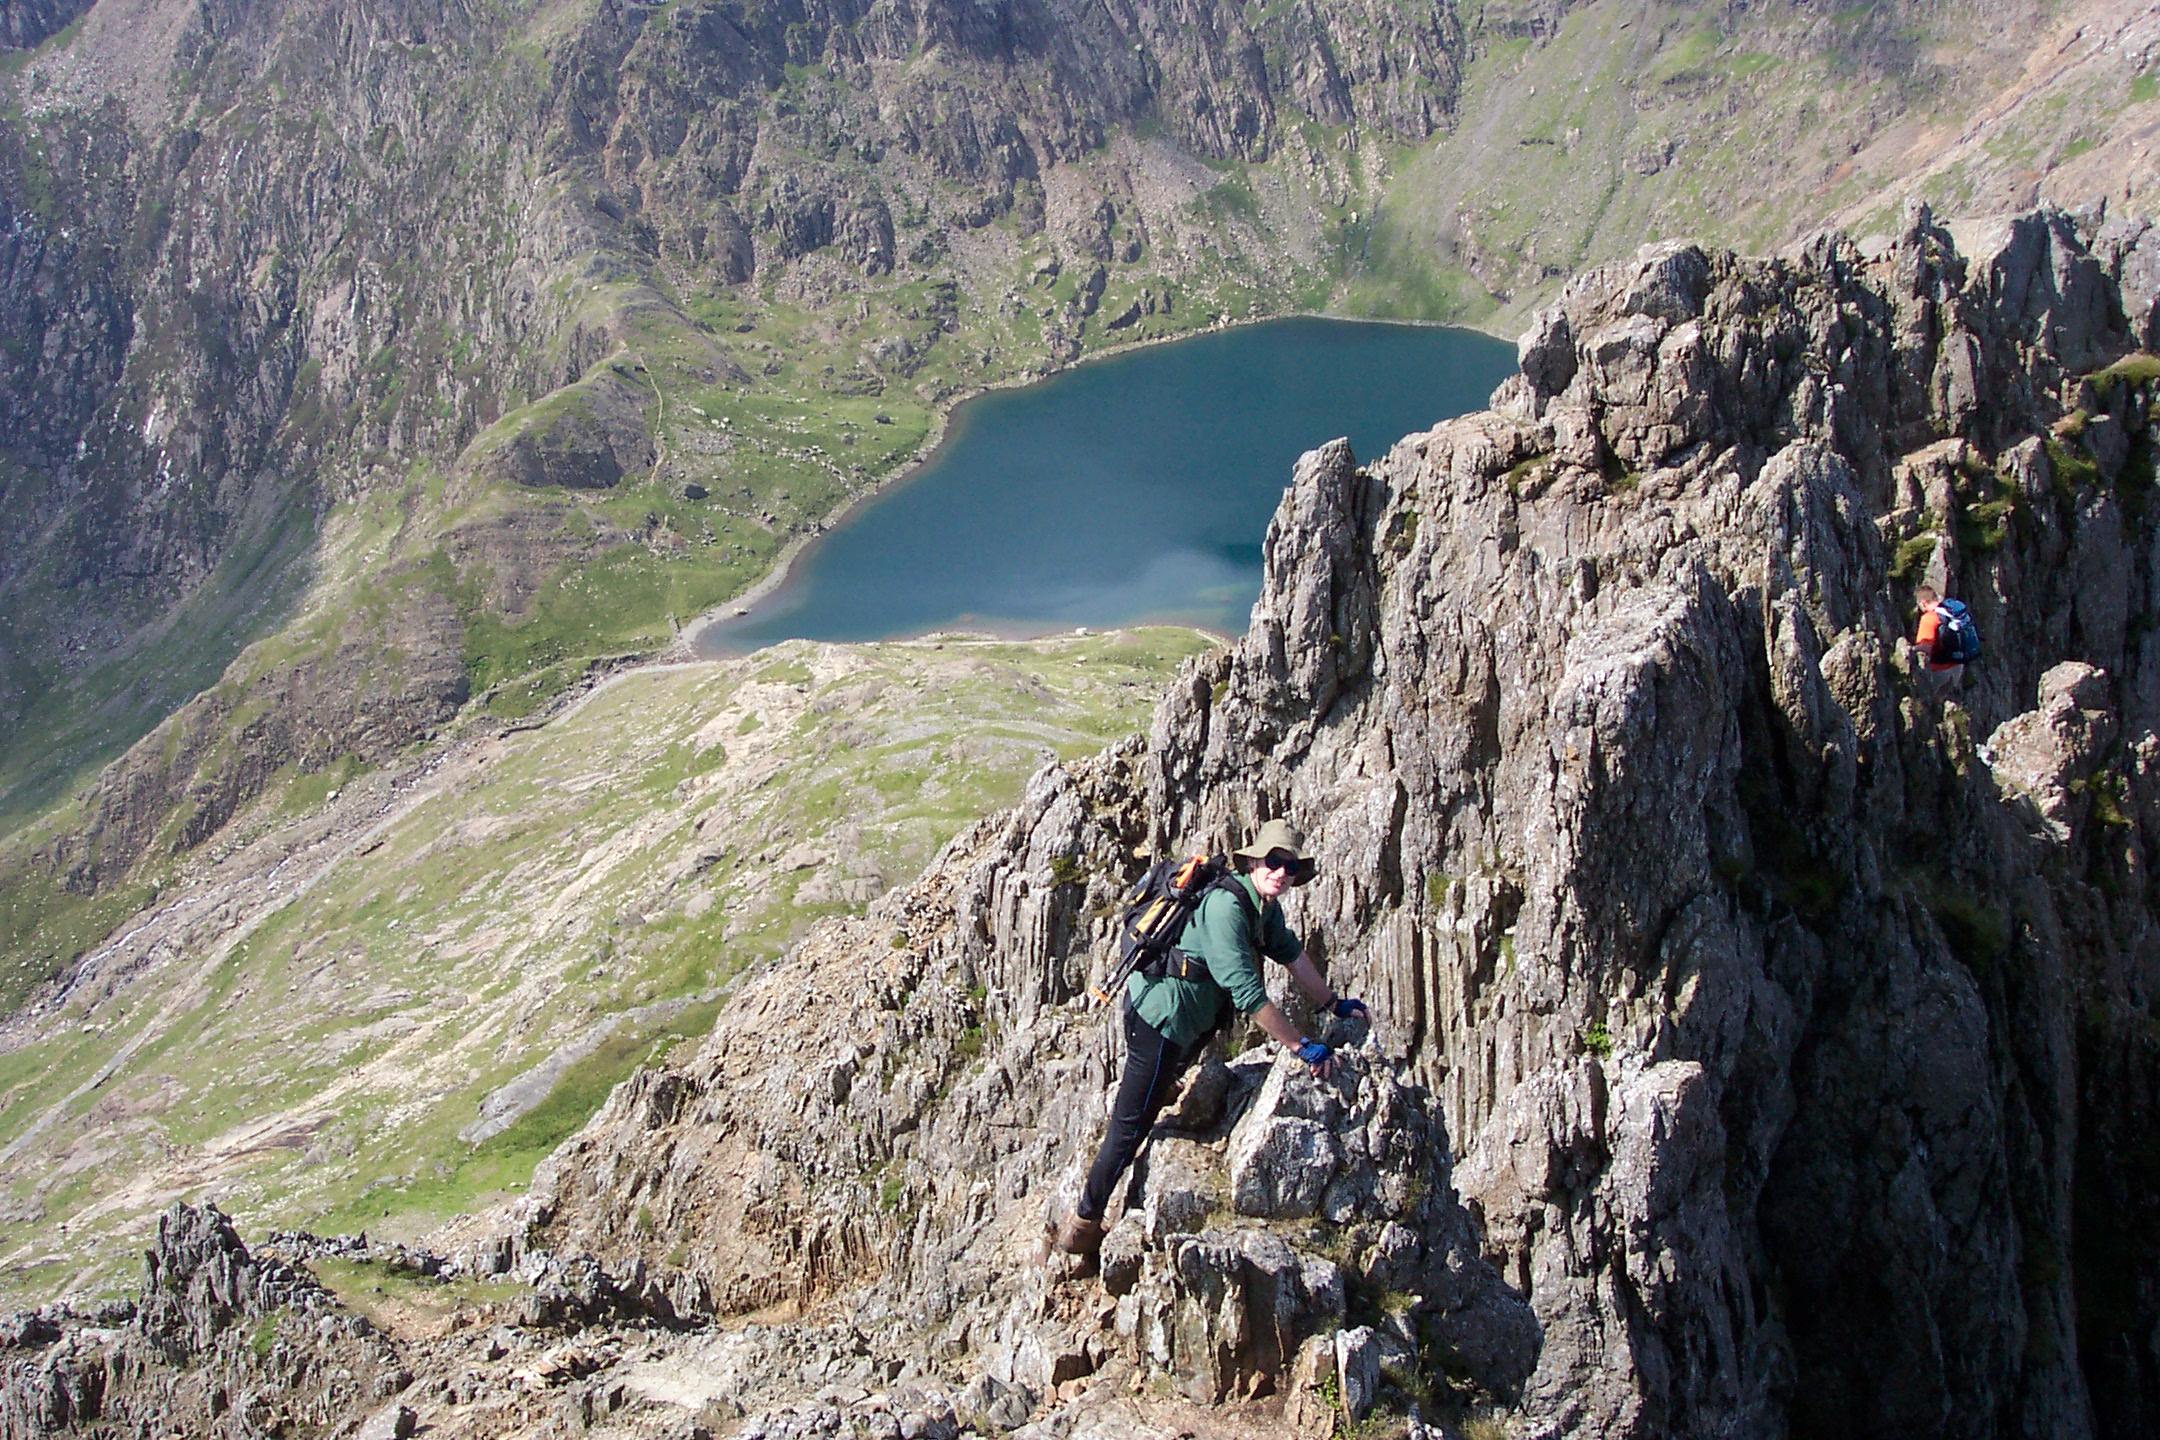
nature, mountainous landforms, mountain, ridge, adventure, mountain range, geological phenomenon, rock, mountaineering, cliff, recreation, fell, ar te, klippe, highland, outcrop, fjord, formation, mountaineer, geology, ravine, terrain, landscape, hill, valley, national park, hiking, lake, bedrock, alps, extreme sport, dike